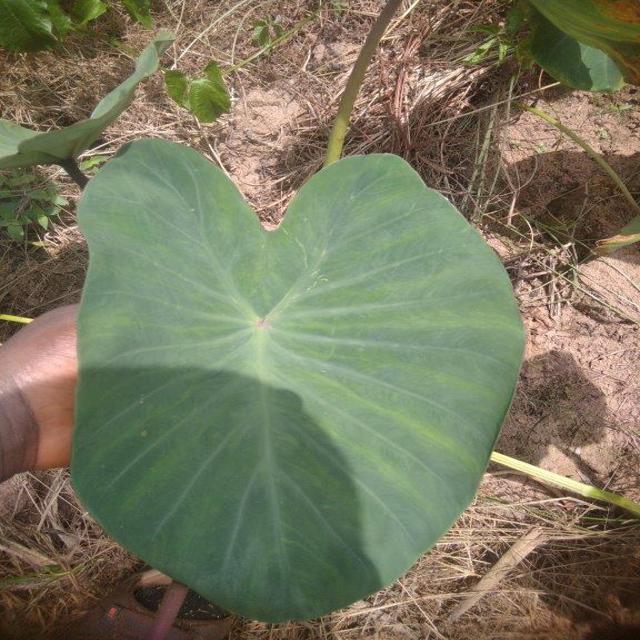
Label: Healthy